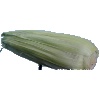
Label: corn_husk